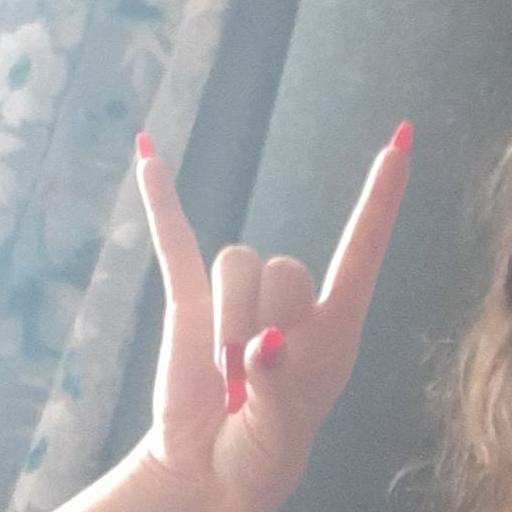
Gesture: rock